Craig Williams (Pennsylvania politician)

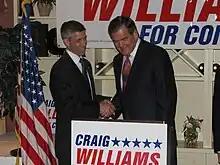
Williams with former PA Governor Tom Ridge

Williams worked as a federal prosecutor, and served on the Joint Terrorism Task Force. During active duty, he served as deputy legal counsel to the chairman of the Joint Chiefs of Staff. Williams clerked with the Honorable J.L. Edmondson, the Chief Judge of the United States Court of Appeals for the Eleventh Circuit. He has served as an assistant U.S. Attorney in Colorado and Pennsylvania, and worked under former Chairman of the Joint Chiefs of Staff General Richard B. Myers and General Peter Pace.